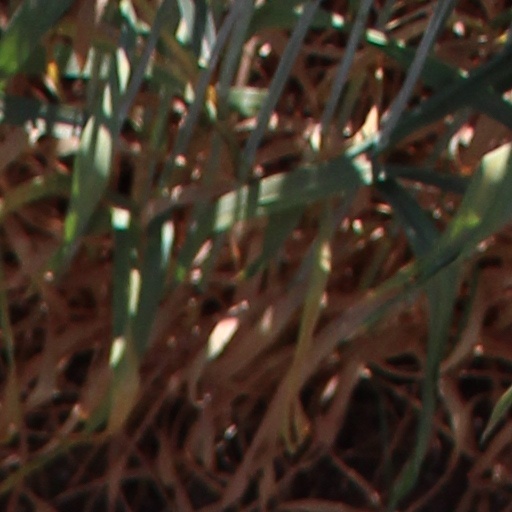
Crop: wheat